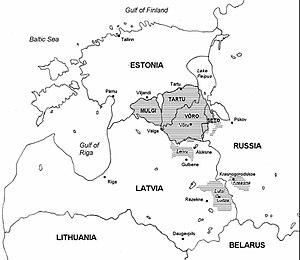
Les langues sud-estoniennes sont des langues finno-ougriennes parlées dans les Pays baltes, notamment au sud de l'Estonie et en Lettonie.